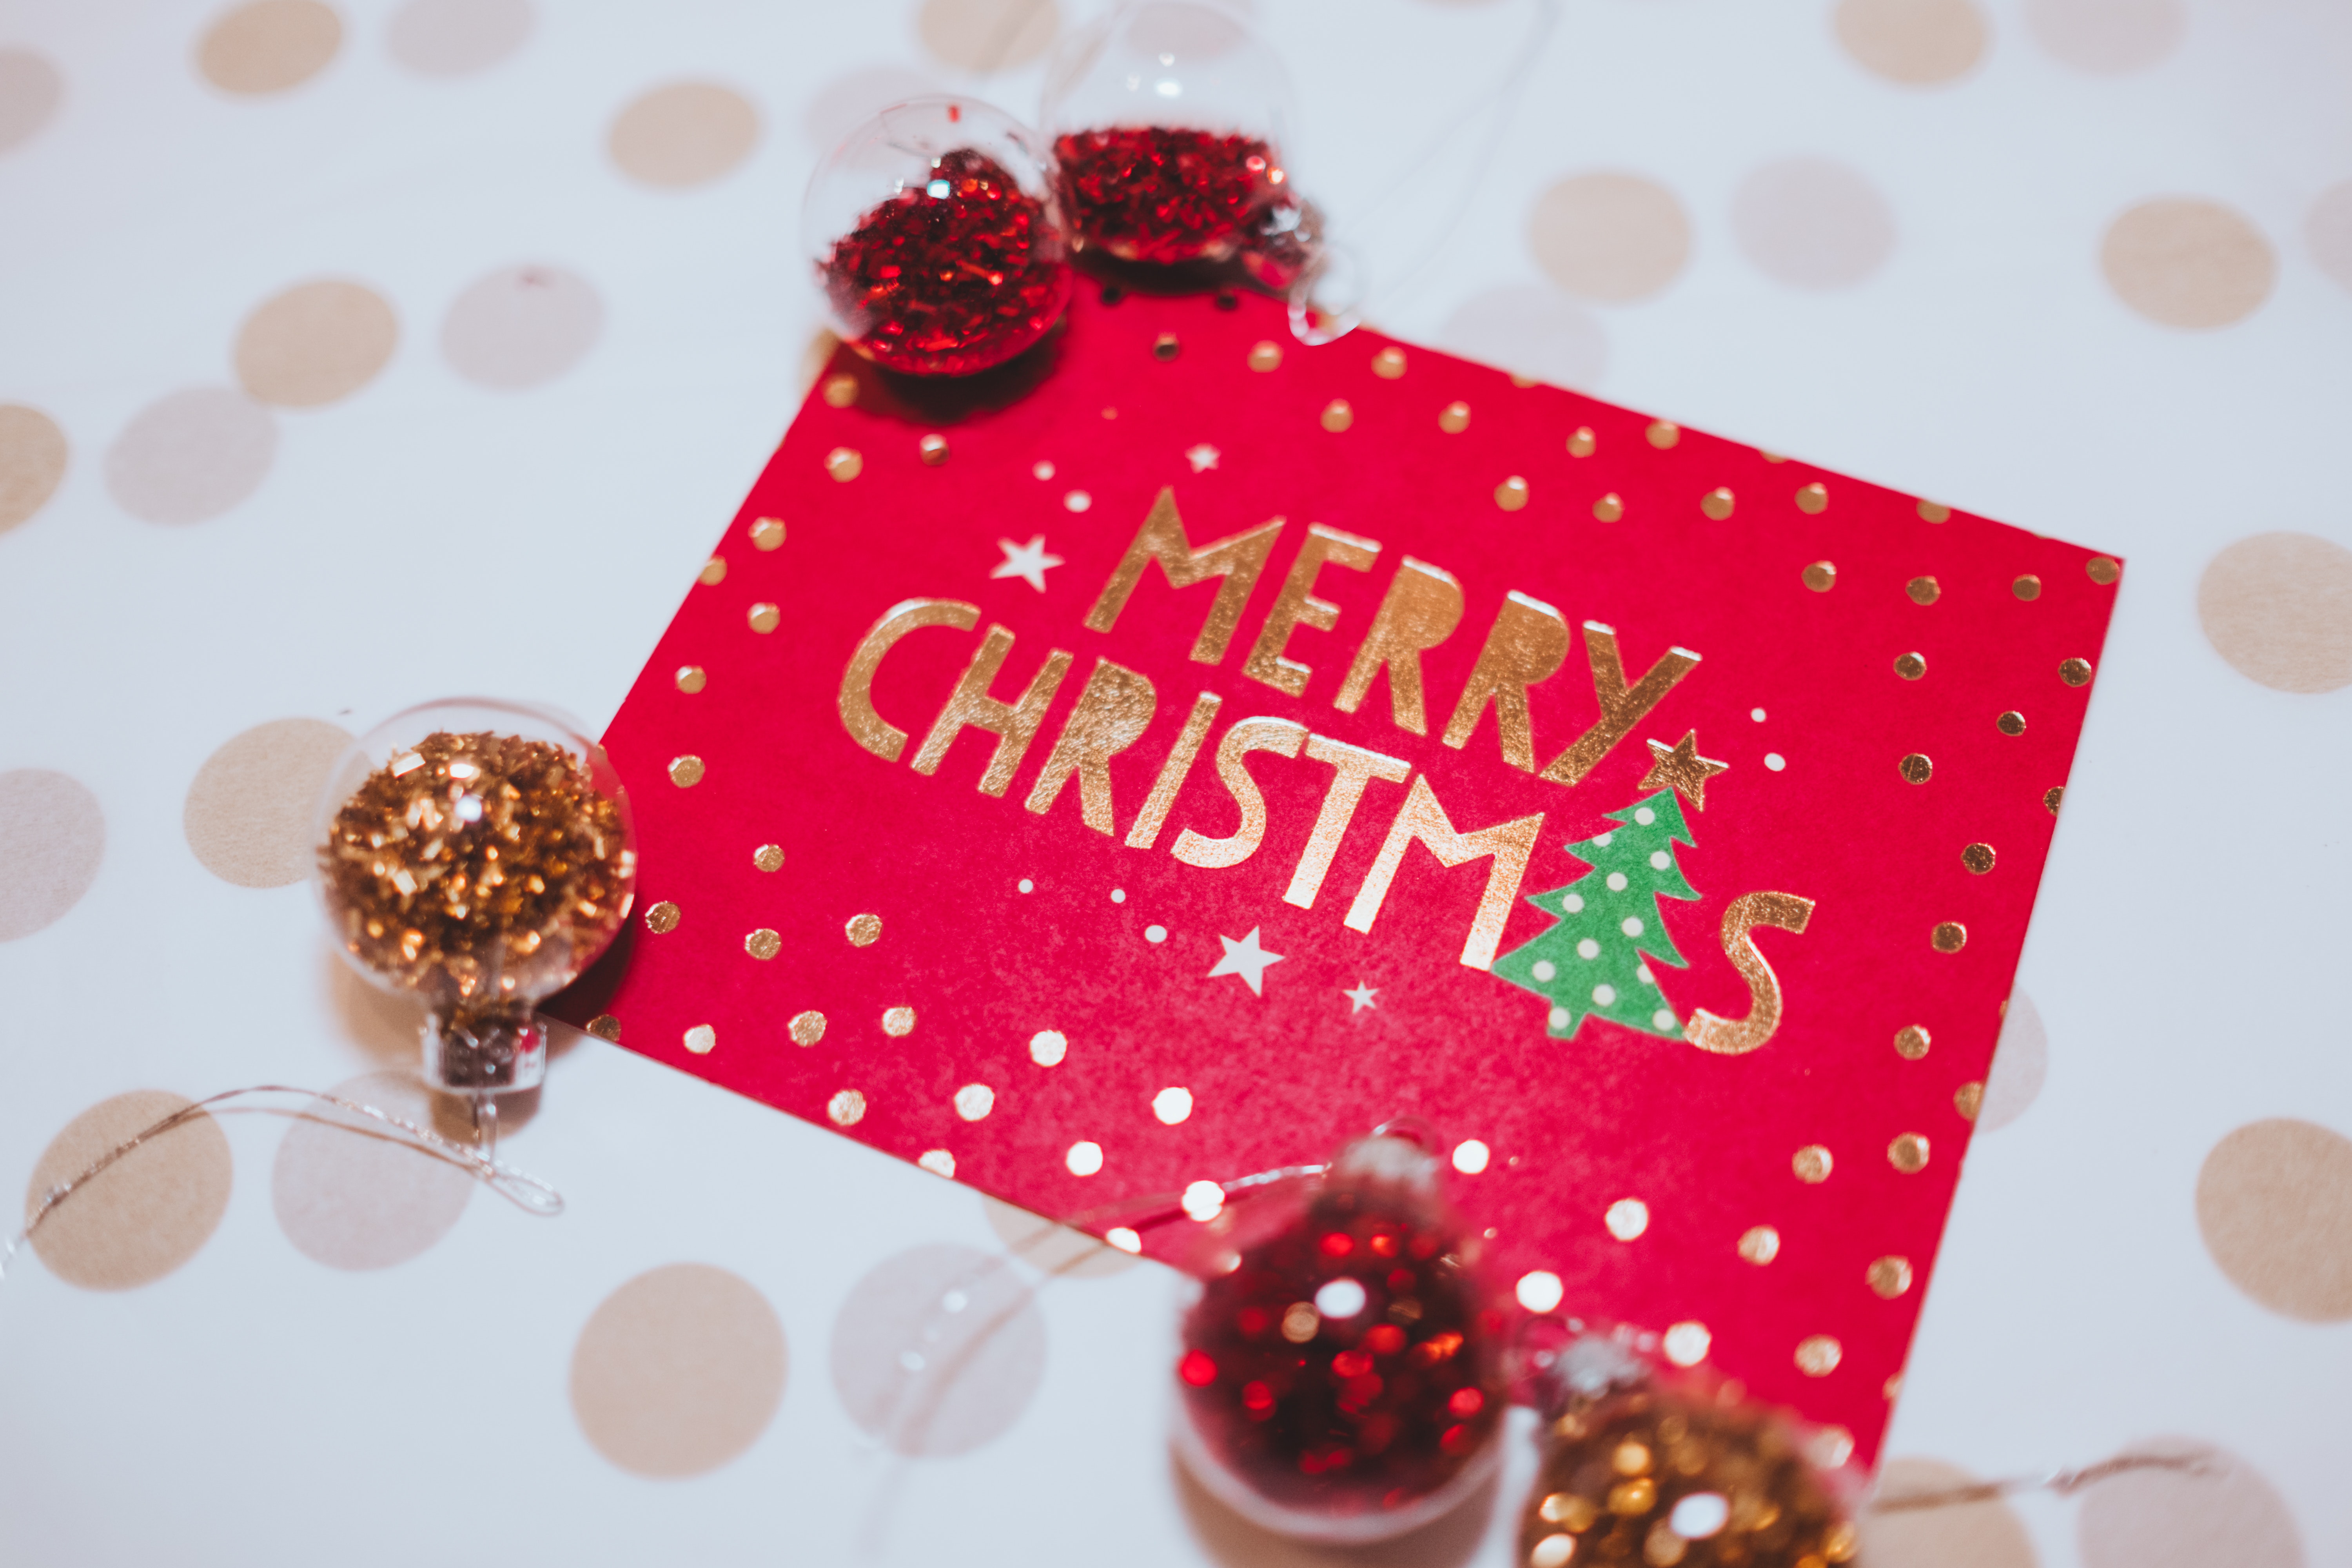
sweetness, gift, font, confectionery